578

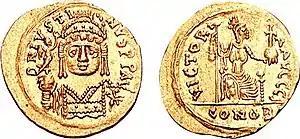
Emperor Justin II (c. 520–578)

Year 578 (DLXXVIII) was a common year starting on Saturday of the Julian calendar. The denomination 578 for this year has been used since the early medieval period, when the Anno Domini calendar era became the prevalent method in Europe for naming years.